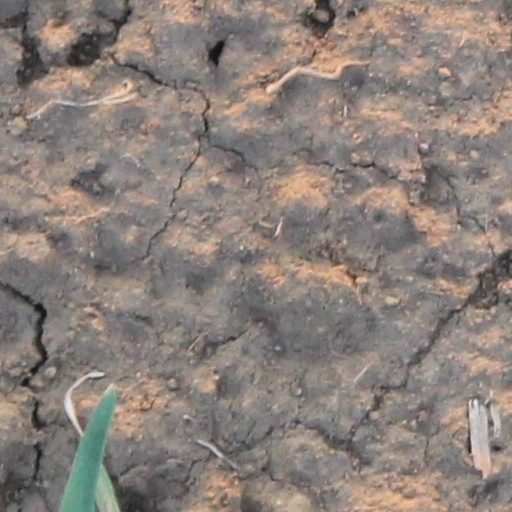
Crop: wheat